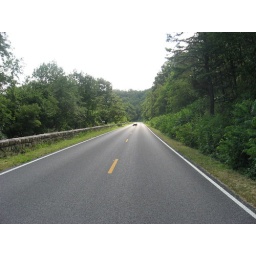
bear in blue ridge